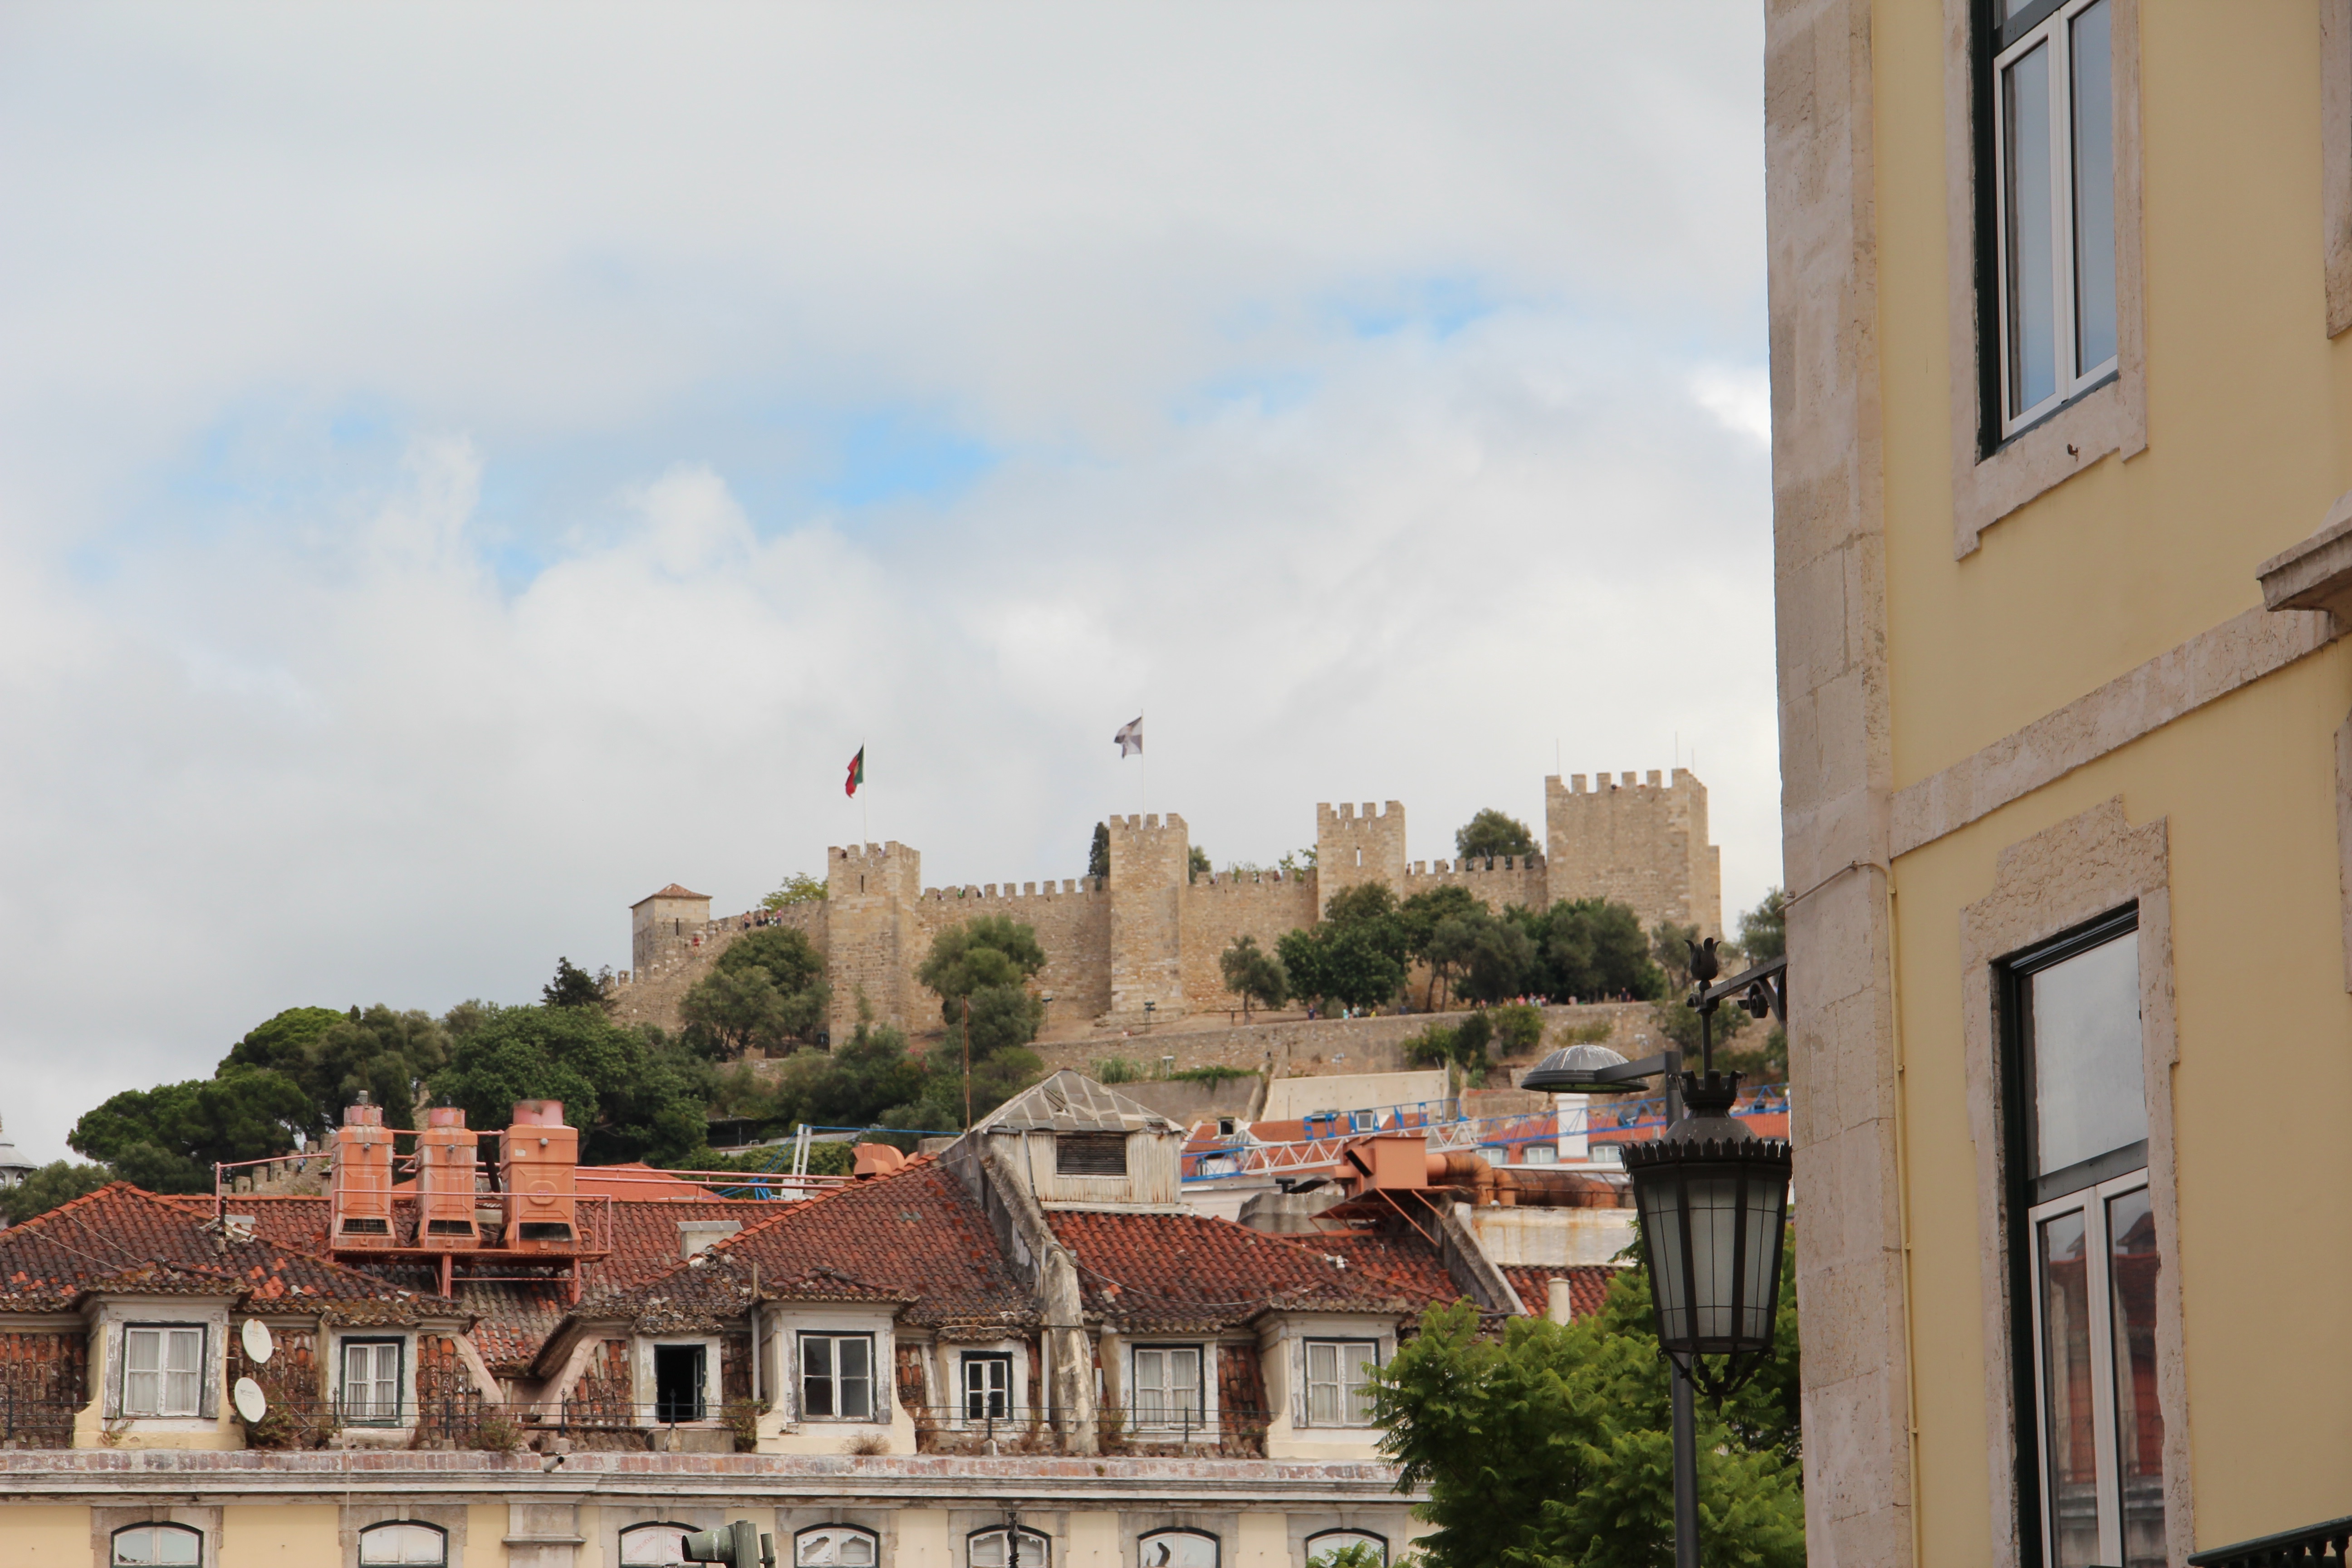
house, town, building, city, cityscape, vacation, village, facade, tourism, estate, neighbourhood, human settlement